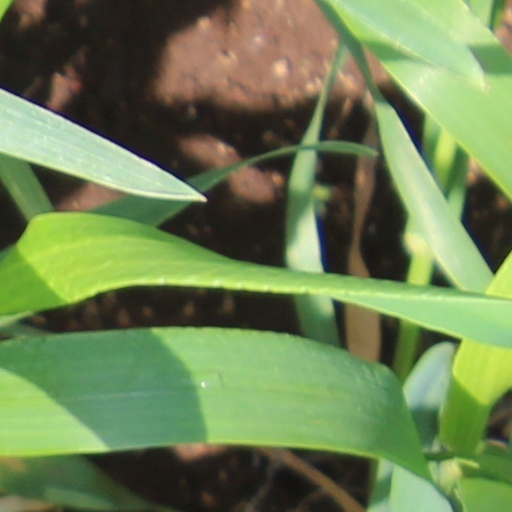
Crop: wheat